Public prosecutor's office (Germany)

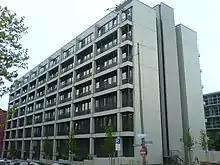
Staatsanwaltschaft München I

The Staatsanwaltschaft is the public prosecutor's office in Germany. They are the offices of the public prosecutors which are criminal justice bodies attached to the judiciary but separate from the courts.